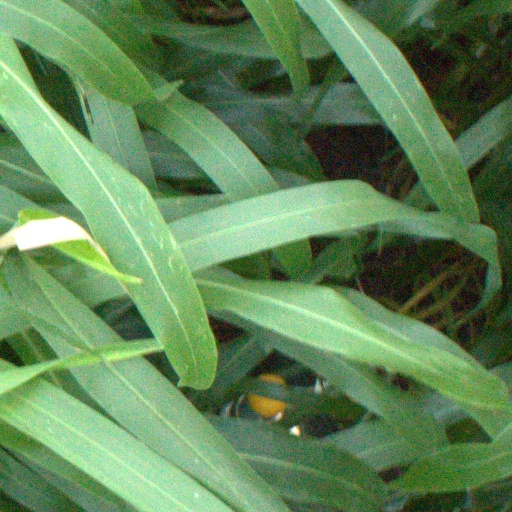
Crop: sorghum